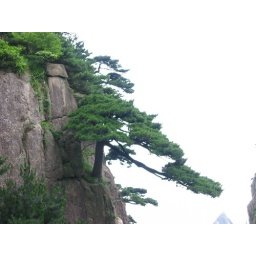
A pine tree grows in a steep cliff and it seems to extend its hand to welcome you.